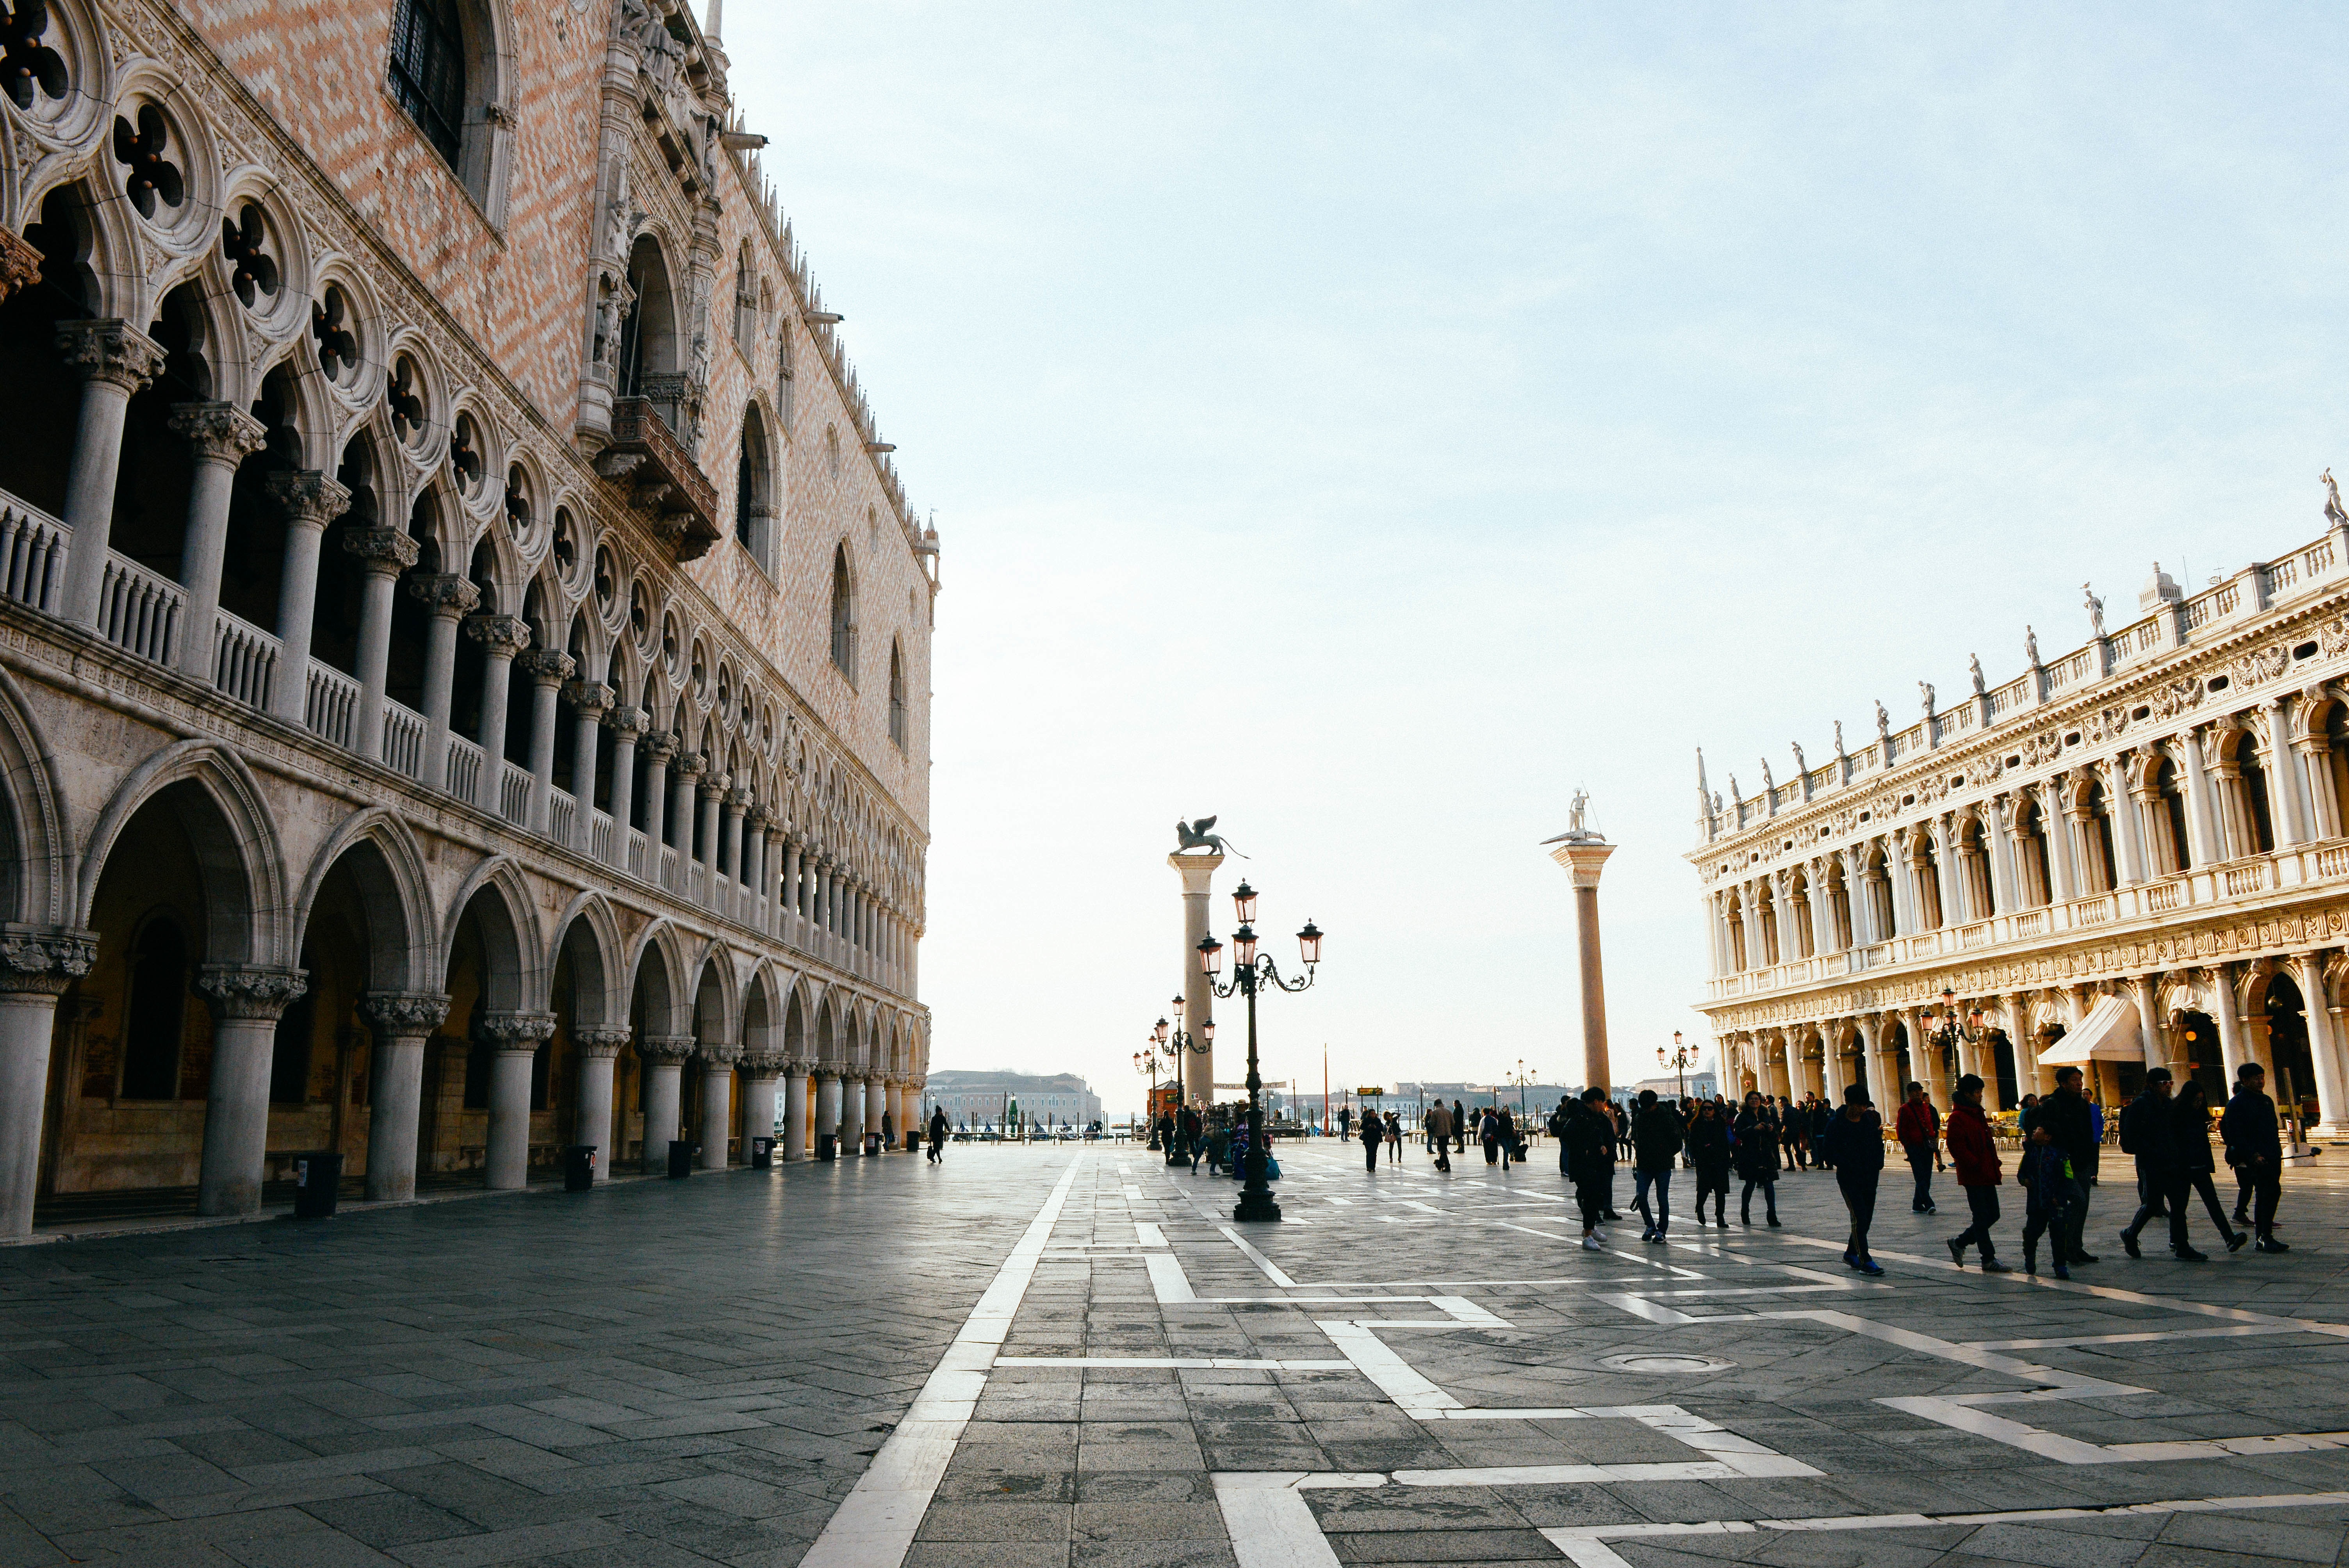
architecture, palace, city, cityscape, plaza, landmark, facade, tourism, place of worship, temple, town square, arcade, basilica, ancient rome, ancient history, human settlement, ancient roman architecture